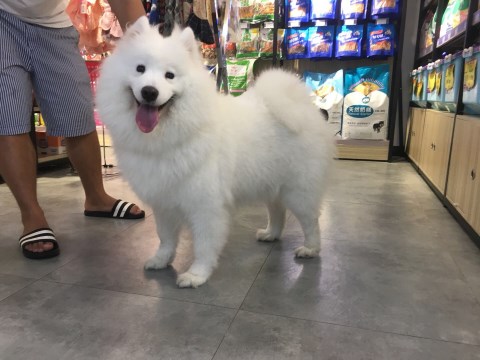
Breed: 2192-n000088-Samoyed